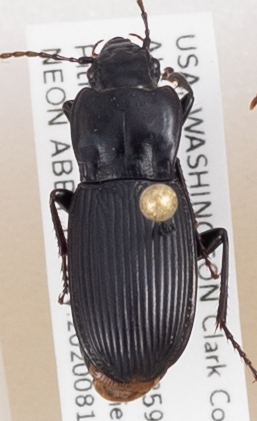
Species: Pterostichus herculaneus
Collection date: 2020-08-11
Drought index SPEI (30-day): -1.13
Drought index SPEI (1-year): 0.27
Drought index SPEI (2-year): -1.69